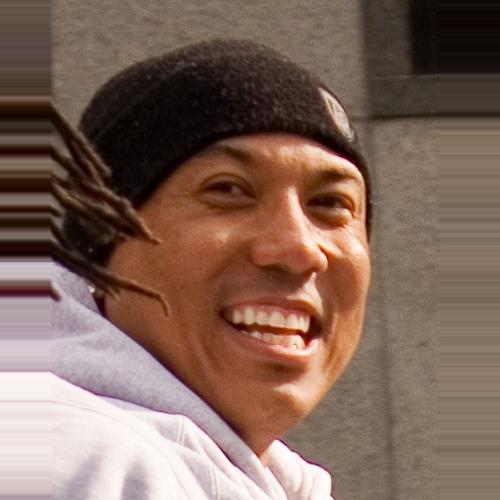
Age: 32